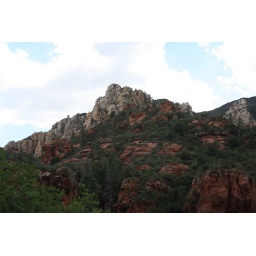
red rock in the coconino national forest